Command & Conquer (cancelled video game)

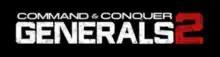

Command & Conquer (previously known as Command & Conquer: Generals 2) is a cancelled real-time strategy video game in the "Command & Conquer" series. It was being developed by the now-closed video game studio Victory Games for Microsoft Windows. The game was set to use the Frostbite 3 engine and would have introduced downloadable content to the series. It was supposed to be the first game in the series to be developed by Victory Games, making them the series' third developer after Westwood Studios and EA Los Angeles. "Command & Conquer" would have been available exclusively on Electronic Arts' Origin distribution service.